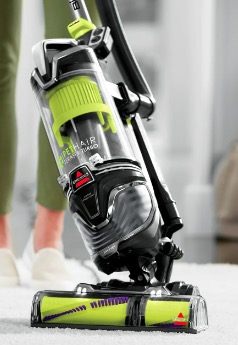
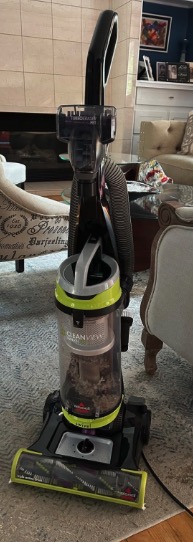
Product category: items_vacuum
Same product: no